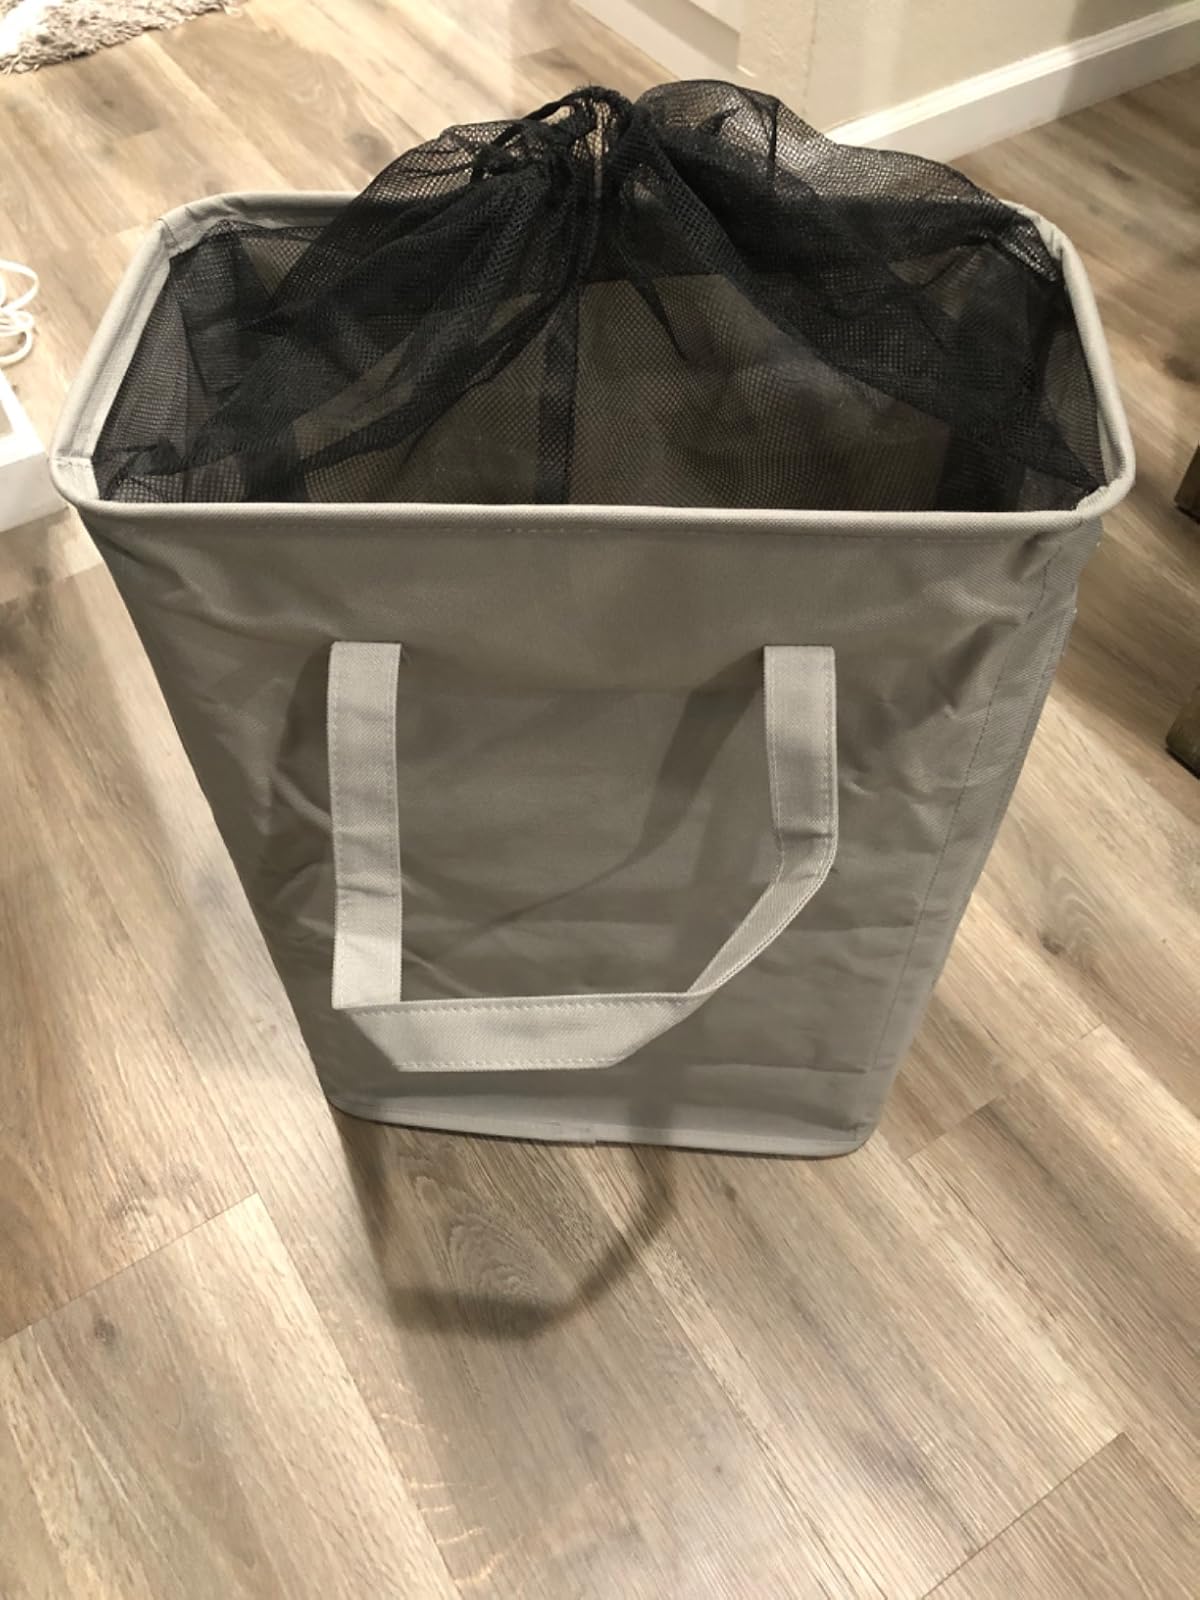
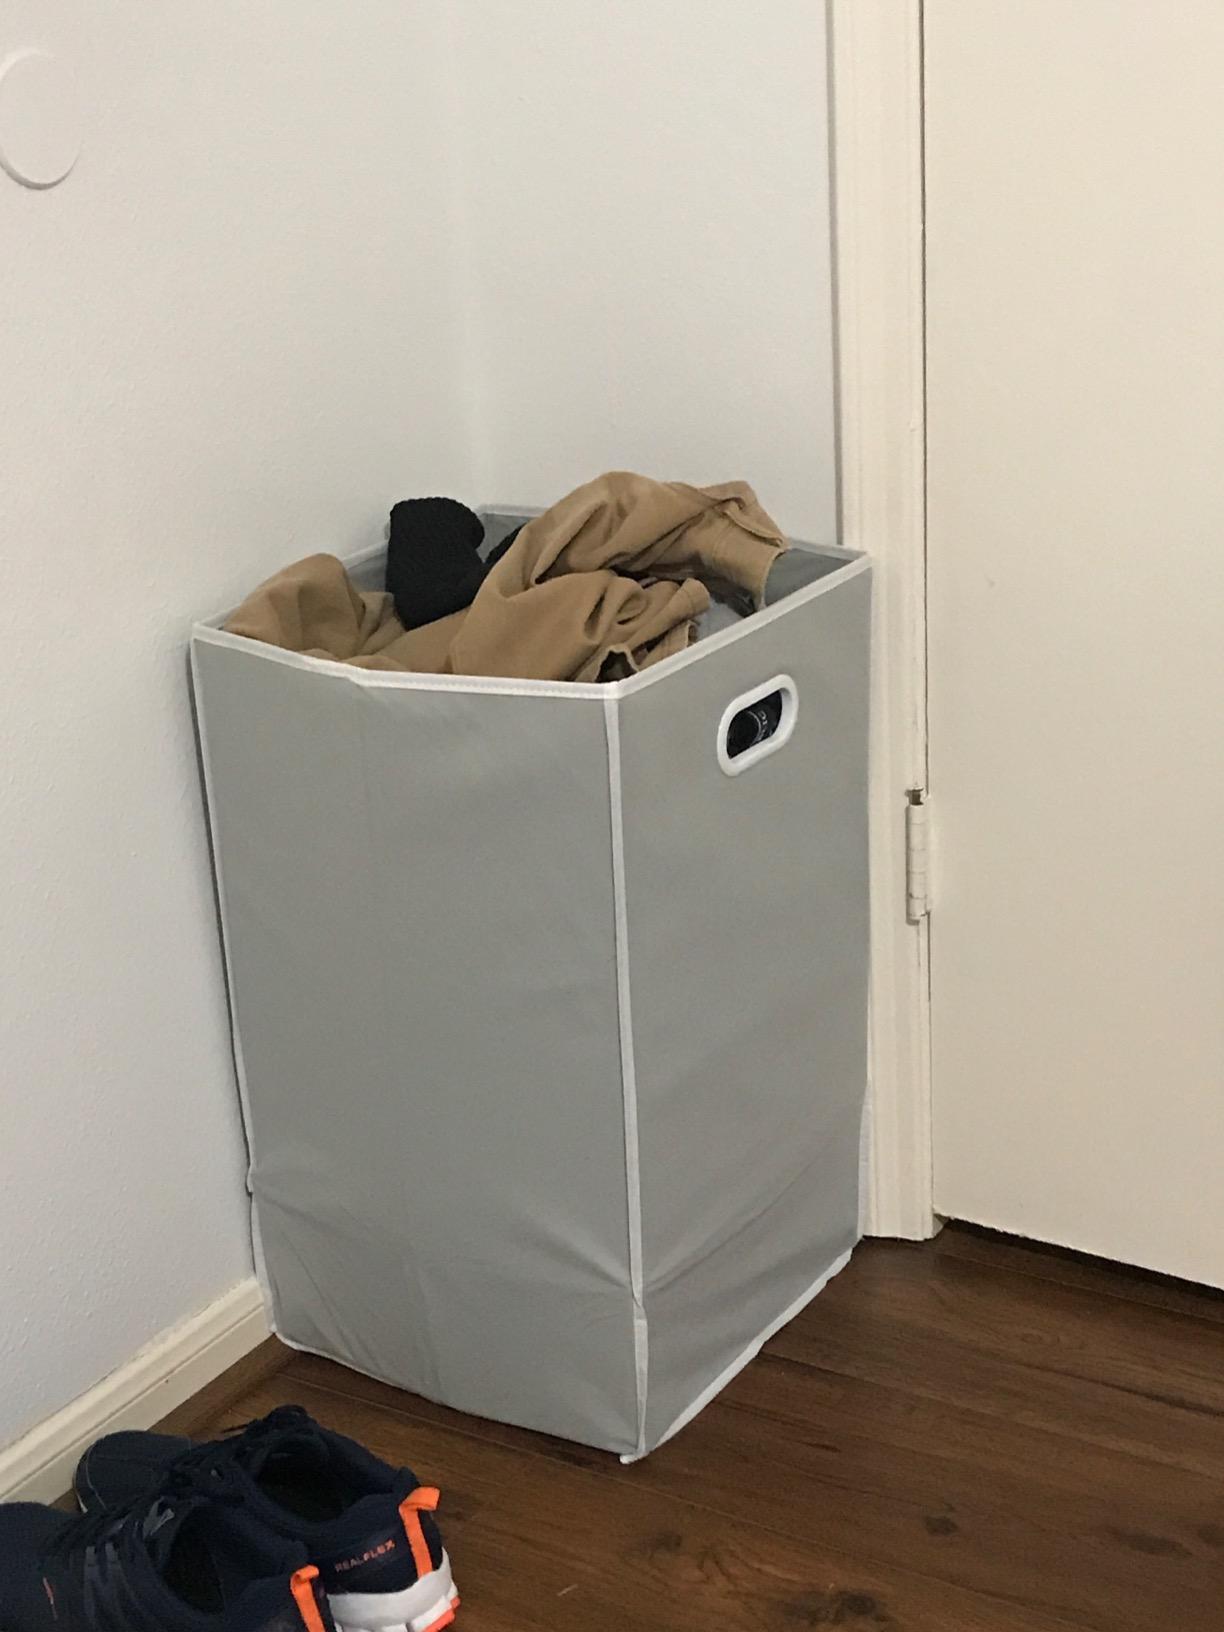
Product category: items_hamper
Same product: no